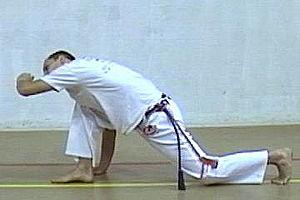
Esquive basique
La Descida basica, également appelée esquiva basica, est un mouvement d'esquive en capoeira qui consiste à s'abaisser en posant une main au sol à partir de la base de ginga.